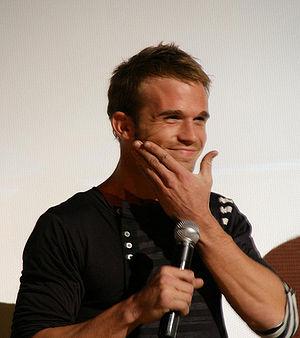
Cam Joslin Gigandet est un acteur américain, né le 16 août 1982 à Tacoma, État de Washington.